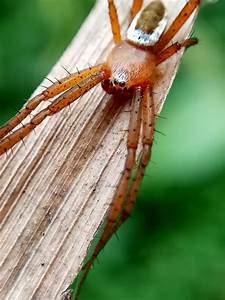
Label: ragno